Gliese 667

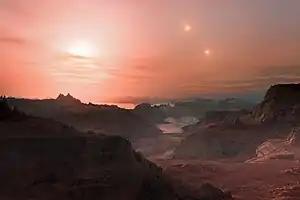
An artist's impression of GJ 667 Cc, a potentially habitable planet orbiting a red dwarf constituent in a trinary star system

Two extrasolar planets, Gliese 667 Cb (GJ 667 Cb) and Cc, have been confirmed orbiting Gliese 667 C by radial velocity measurements of GJ 667. There were also thought to be up to five other potential additional planets; however, it was later shown that they are likely to be artifacts resulting from correlated noise.